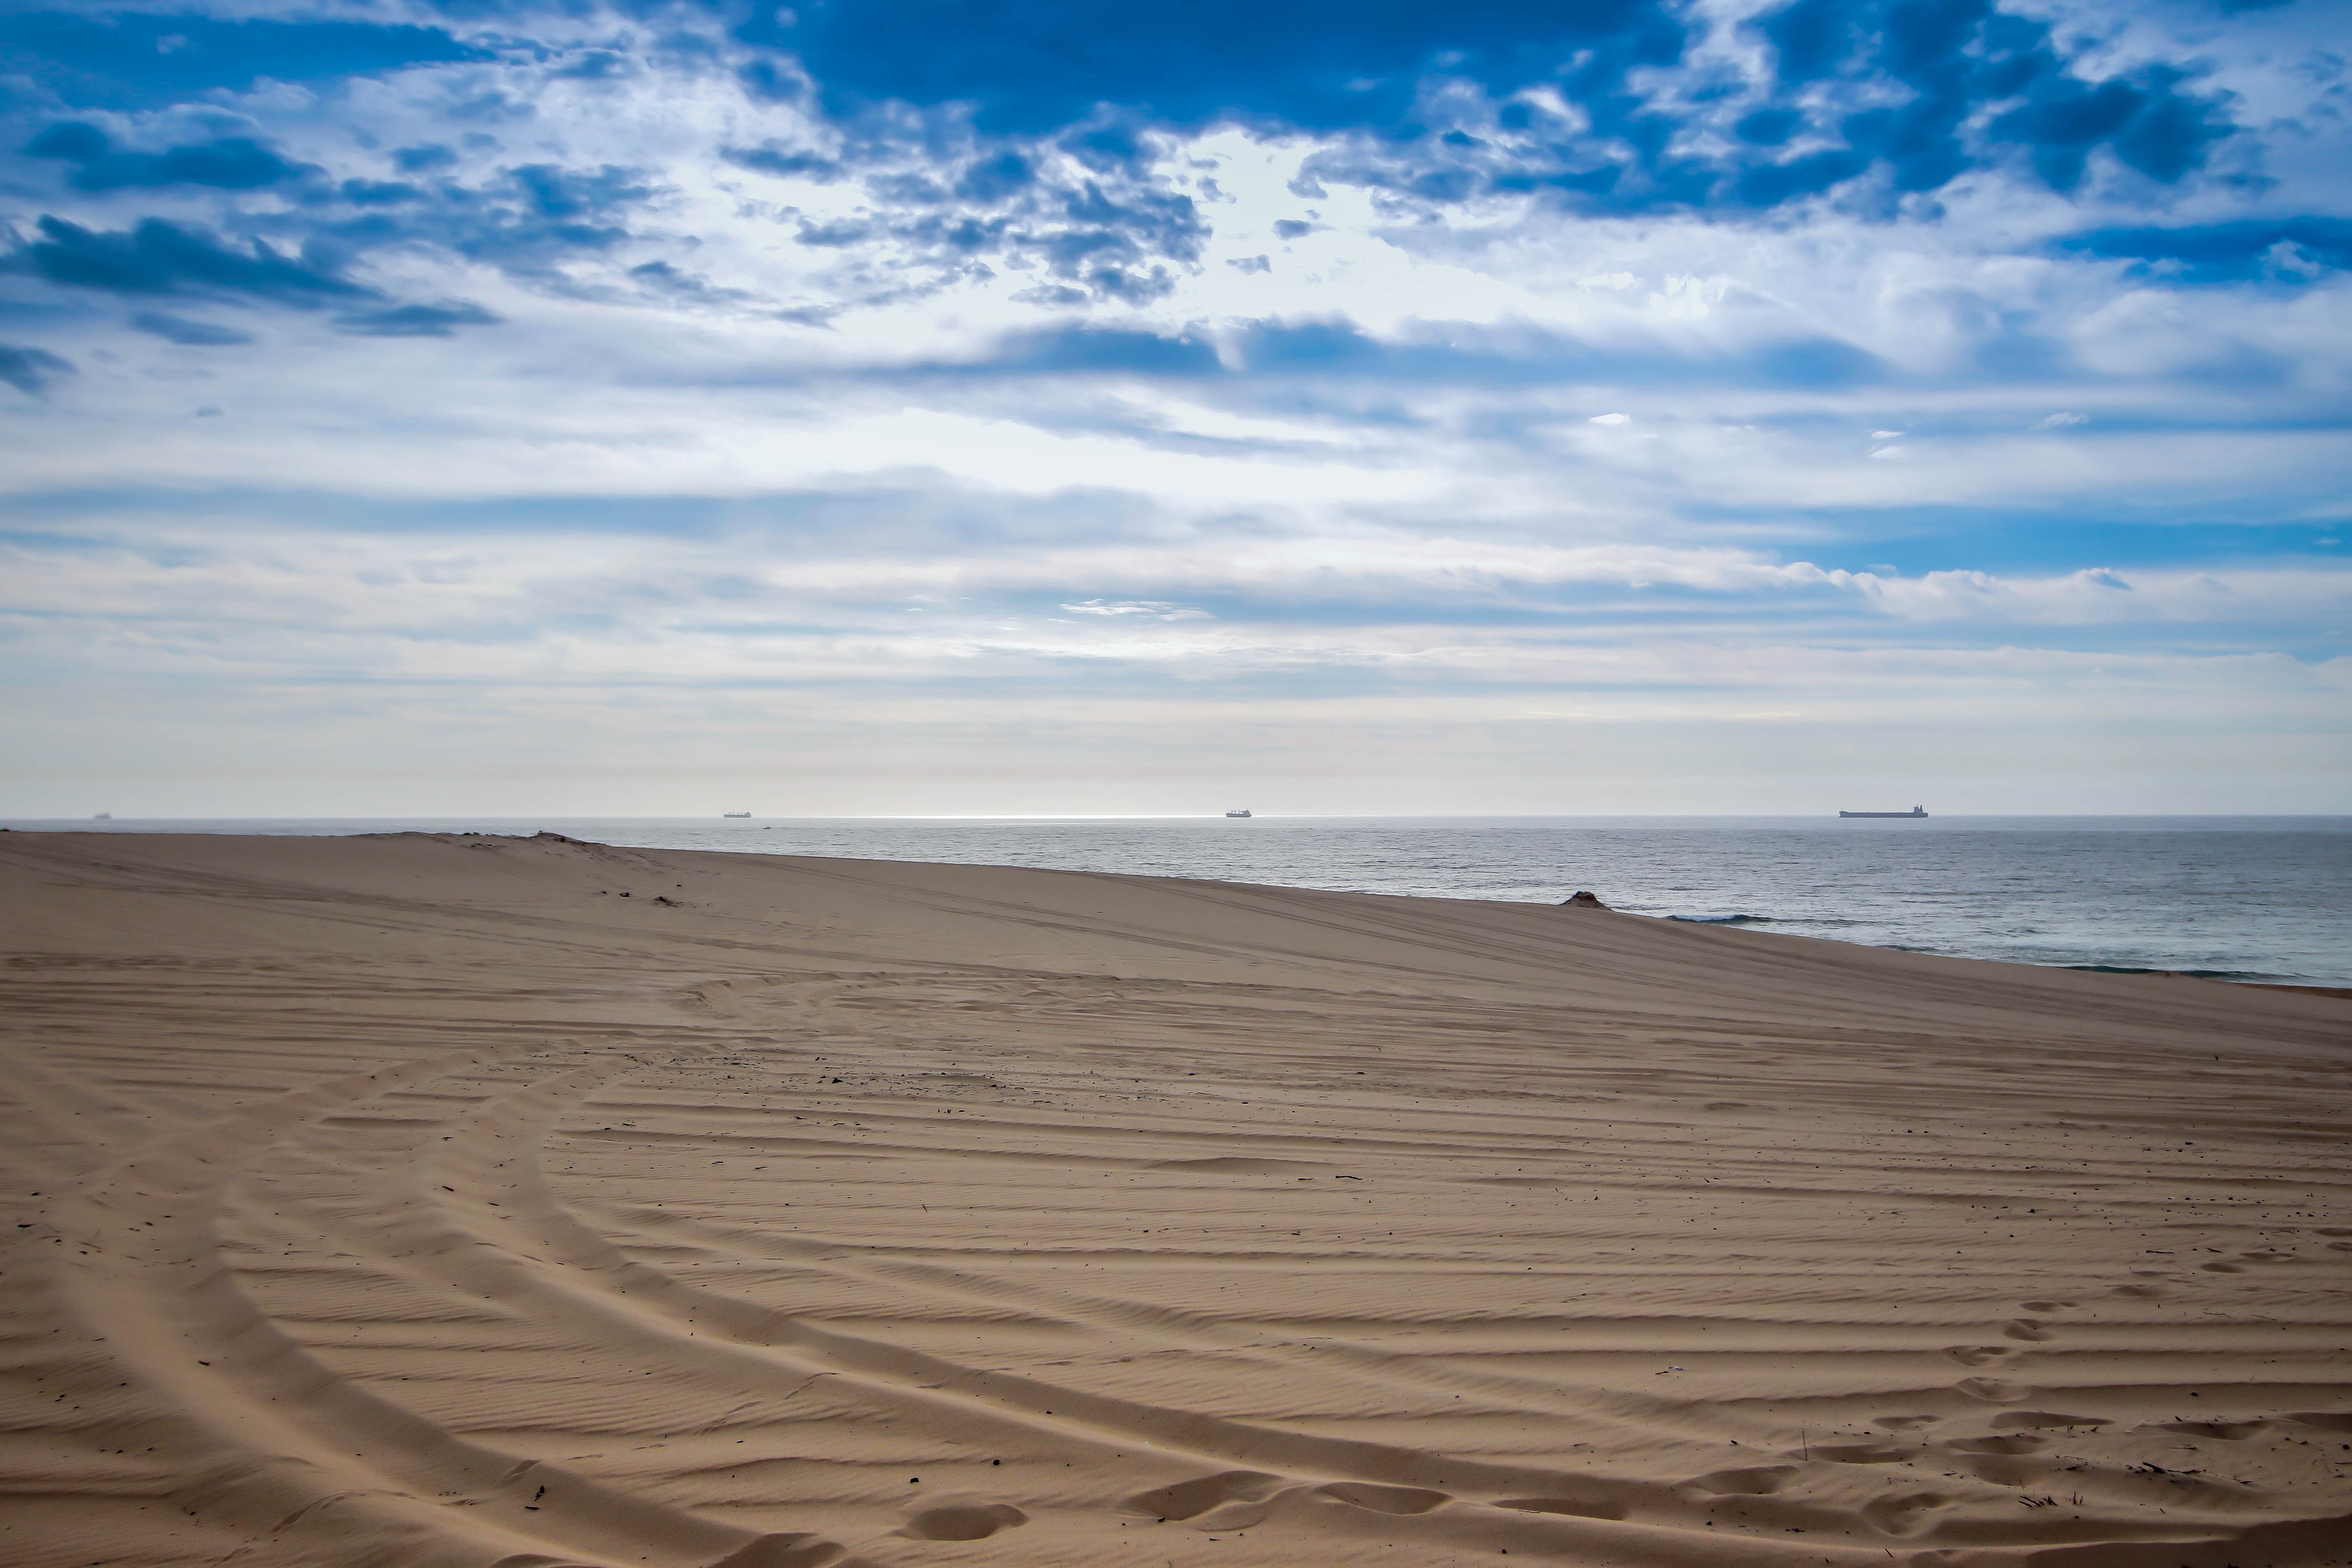
beach, landscape, sea, coast, nature, outdoor, sand, ocean, horizon, sky, sun, desert, dune, shore, wave, summer, seaside, natural, blue, empty, material, body of water, habitat, landform, natural environment, geographical feature, aeolian landform, wind wave